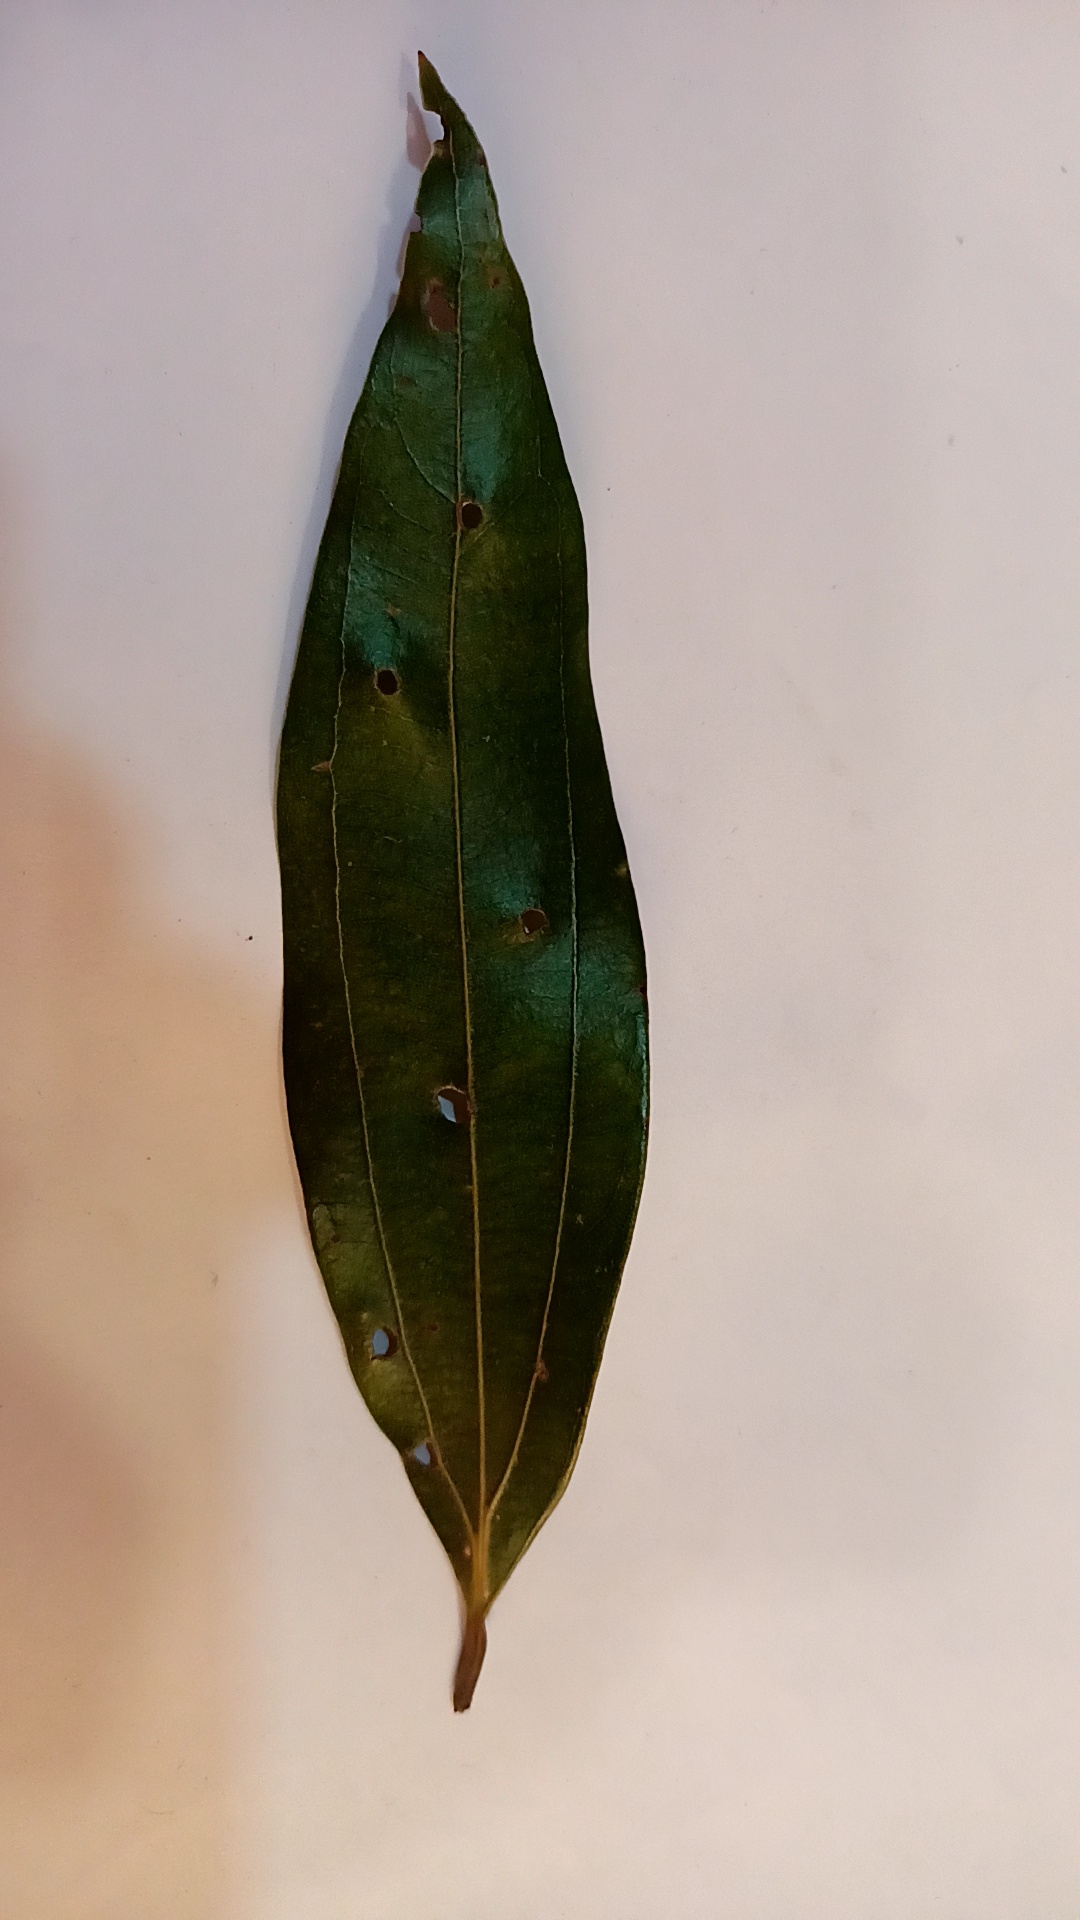
Label: Disease